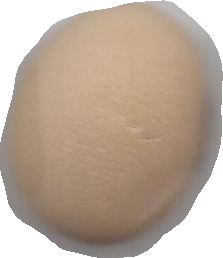
Variety: Anjasmoro